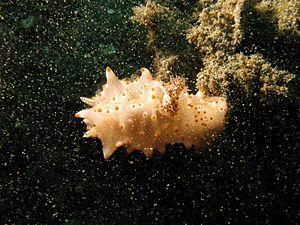
Halgerda malesso est une espèce de nudibranches du genre Halgerda et de la famille des Discodorididae.